Maureen O'Hara

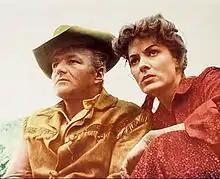
O'Hara with Brian Keith in "The Deadly Companions" (1961)

In 1959, O'Hara returned to film, starring as a secretary who is sent from London to Havana to assist a British secret agent (Alec Guinness) in the commercially successful "Our Man in Havana". O'Hara beat Lauren Bacall to the role as she was busy with other engagements. Though the film was critically acclaimed, Crowther of "The New York Times" felt that the characters of O'Hara and the daughter could have been made "more humorous and spirited than they are". The following year, O'Hara appeared in the CBS television film, "Mrs. Miniver", but despite some critics approving her performance, most thought that the remake was ill-timed and that she could not top Greer Garson's performance in the 1942 Oscar-winning film.